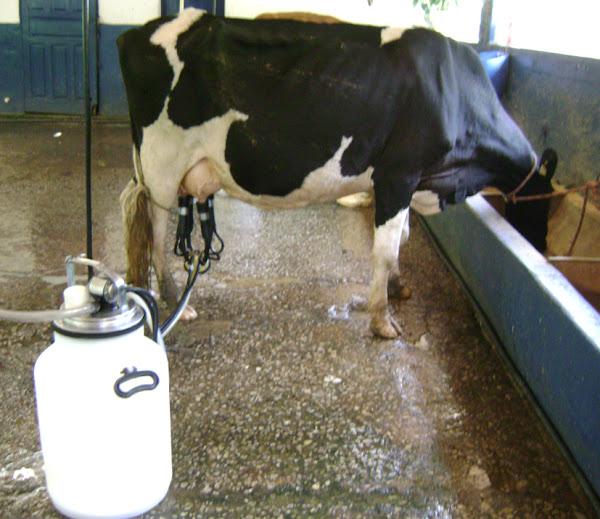
Ng'ombe mweusi na mweupe akikamuliwa maziwa kwa kutumia mashine. Ng'ombe amesimama kwenye sakafu ya zegi na mashine ya kukamulia maziwa imeshikamana na chuchu yake.